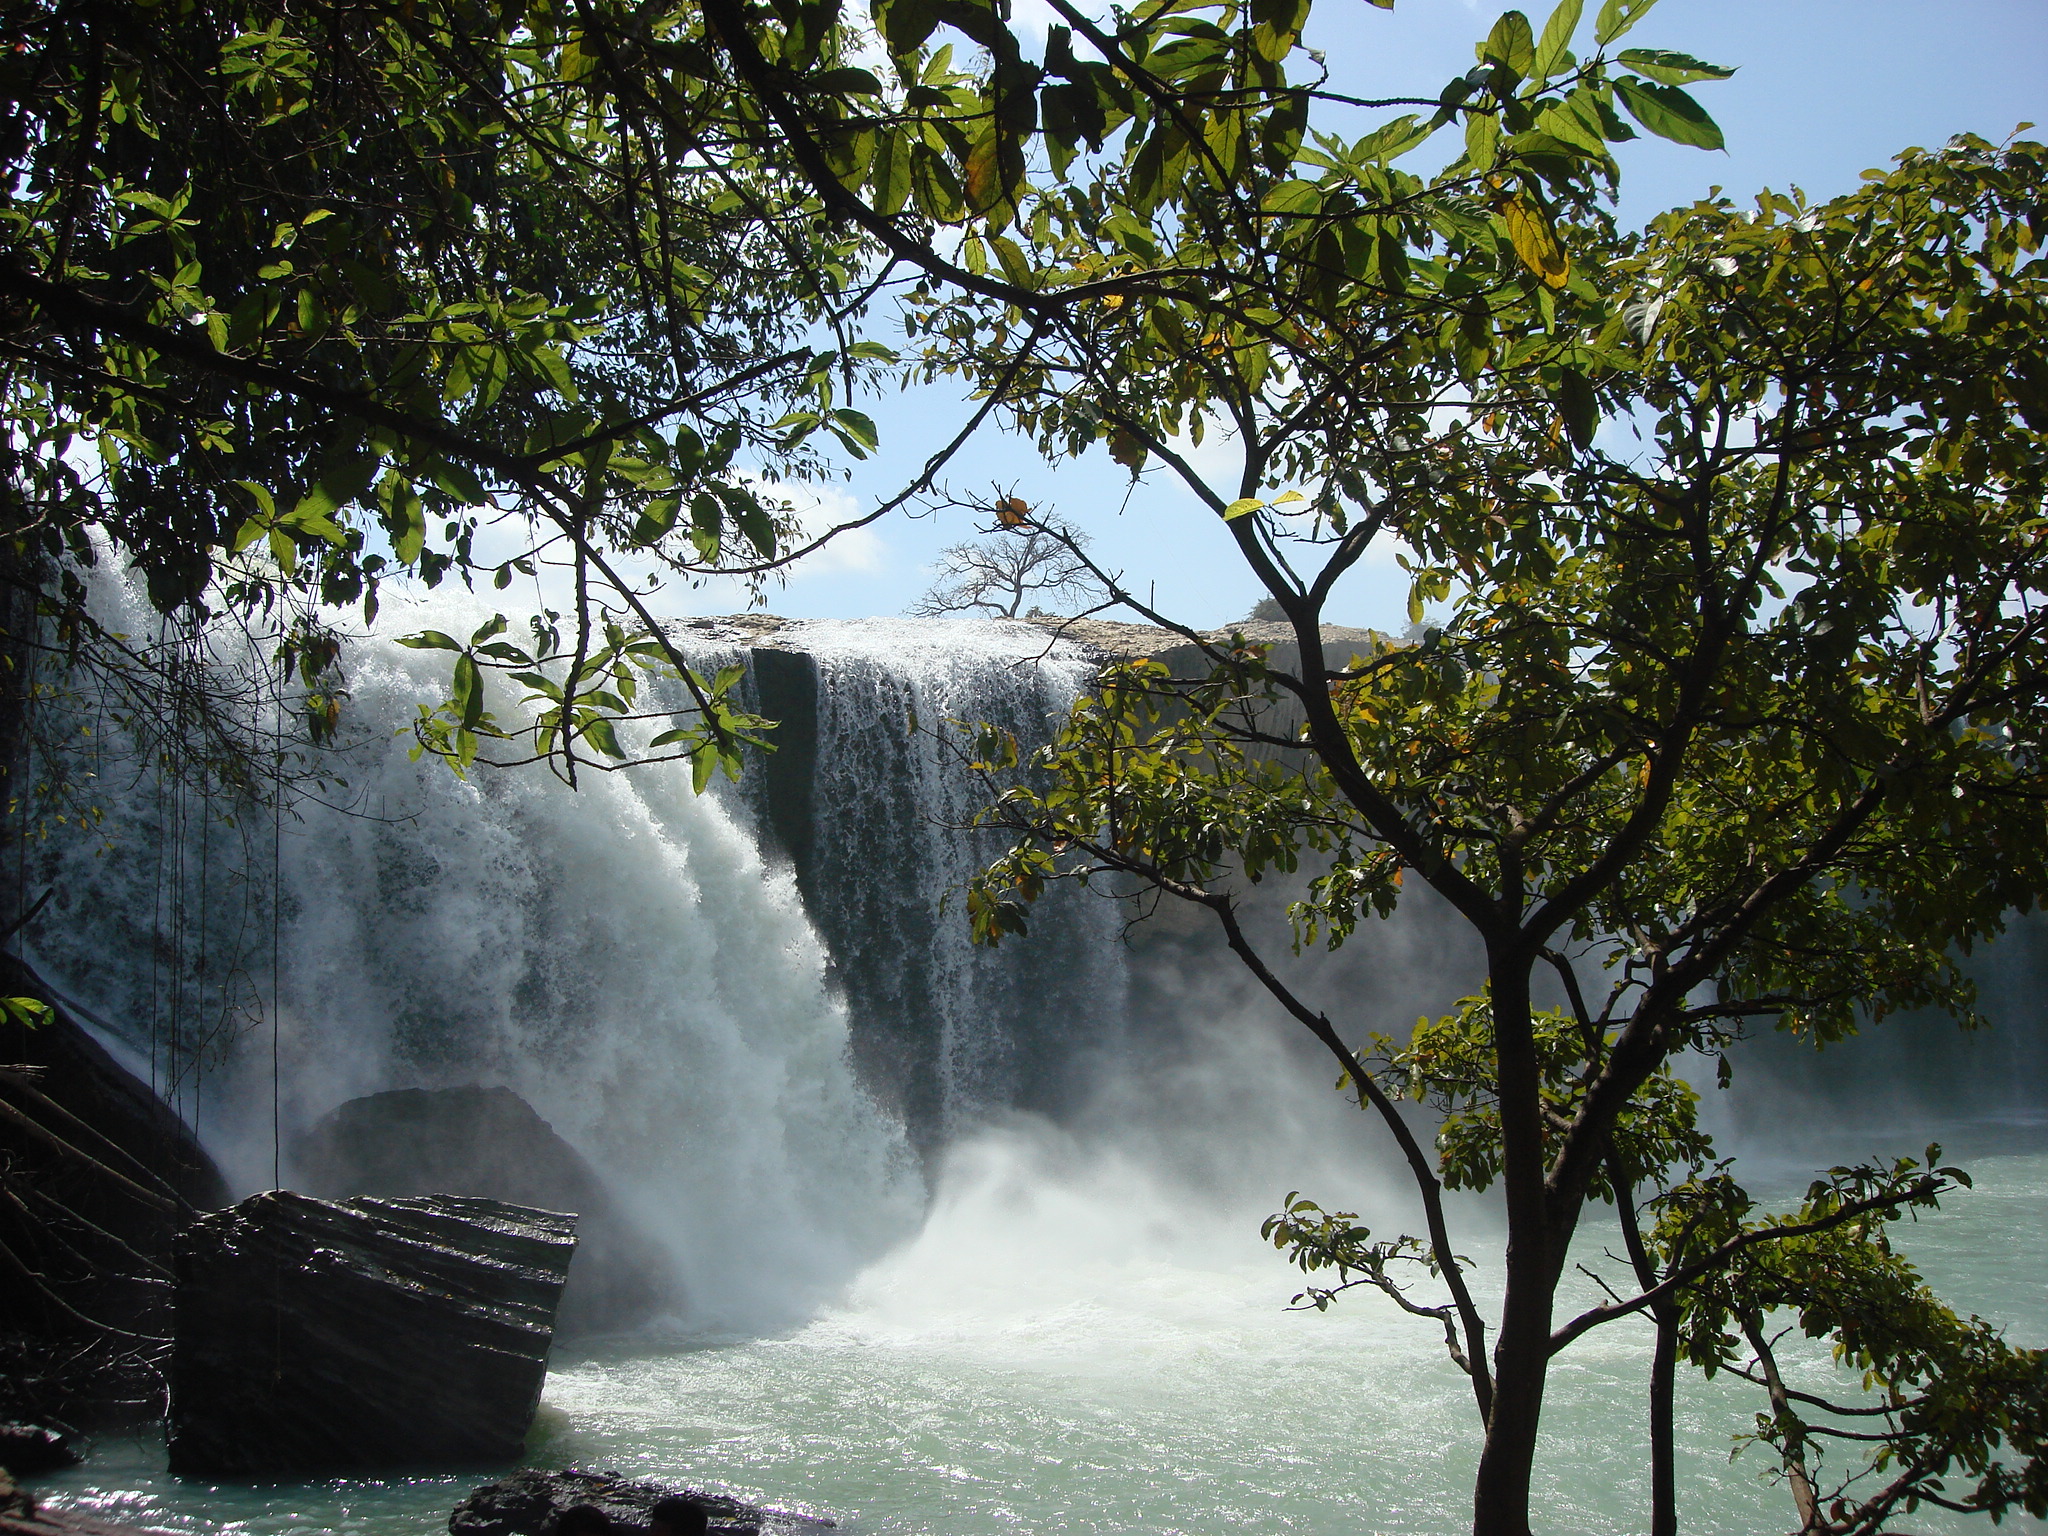
user: text: Lá cây trong hình có màu gì?
assistant: text: Xanh lá cây

user: text: Trong hình có bao nhiêu cây khô trên đỉnh thác?
assistant: text: Một

user: text: Thác nước nổi tiếng trong hình có thể là thác nào ở Việt Nam?
assistant: text: Thác Dray Sap

user: text: Trong văn hóa dân gian Việt Nam, những thác nước tự nhiên hùng vĩ như thế này thường được liên tưởng đến ý nghĩa gì?
assistant: text: Chúng thường được coi là nơi linh thiêng, gắn liền với truyền thuyết về các vị thần, linh vật hoặc là biểu tượng của sức mạnh thiên nhiên và sự sống.

user: text: Trong bức ảnh này, những hàng cây ở tiền cảnh đã góp phần tạo nên khung cảnh như thế nào cho thác nước và dòng nước bên dưới?
assistant: text: Những hàng cây ở tiền cảnh tạo thành một khung cảnh tự nhiên, che bớt một phần thác nước và làm nổi bật vẻ hùng vĩ của dòng chảy, đồng thời tạo chiều sâu và cảm giác hoang sơ cho bức ảnh.